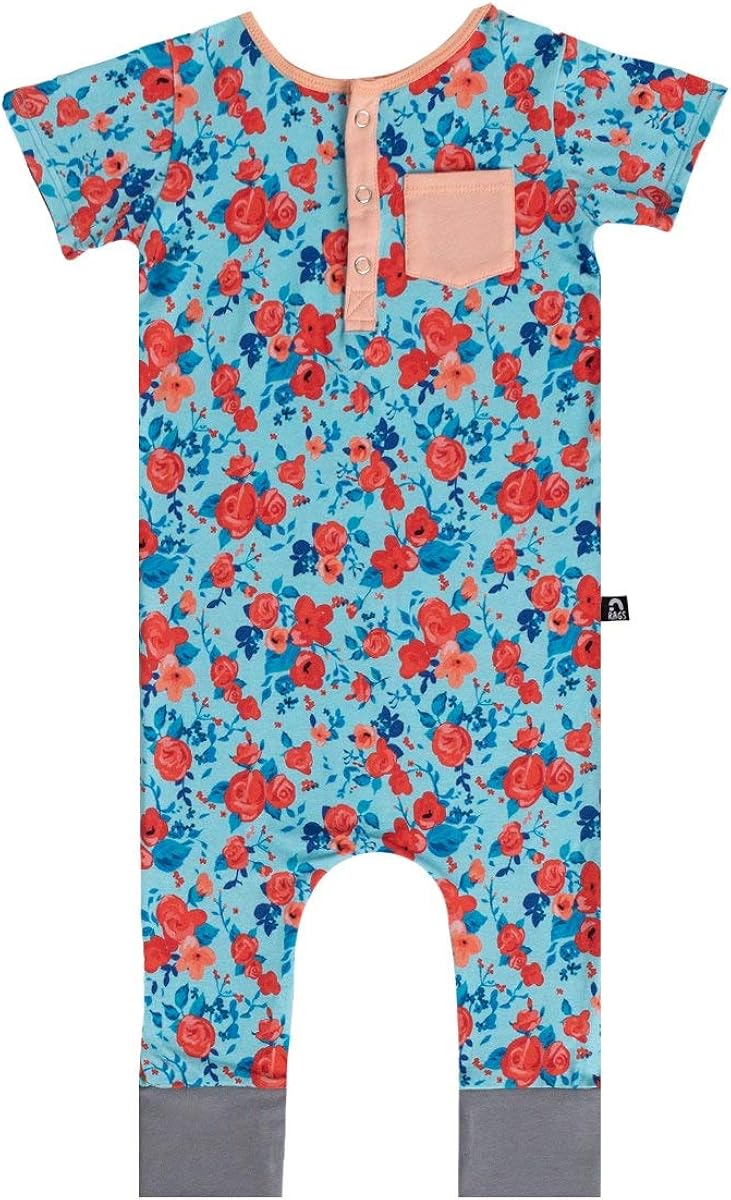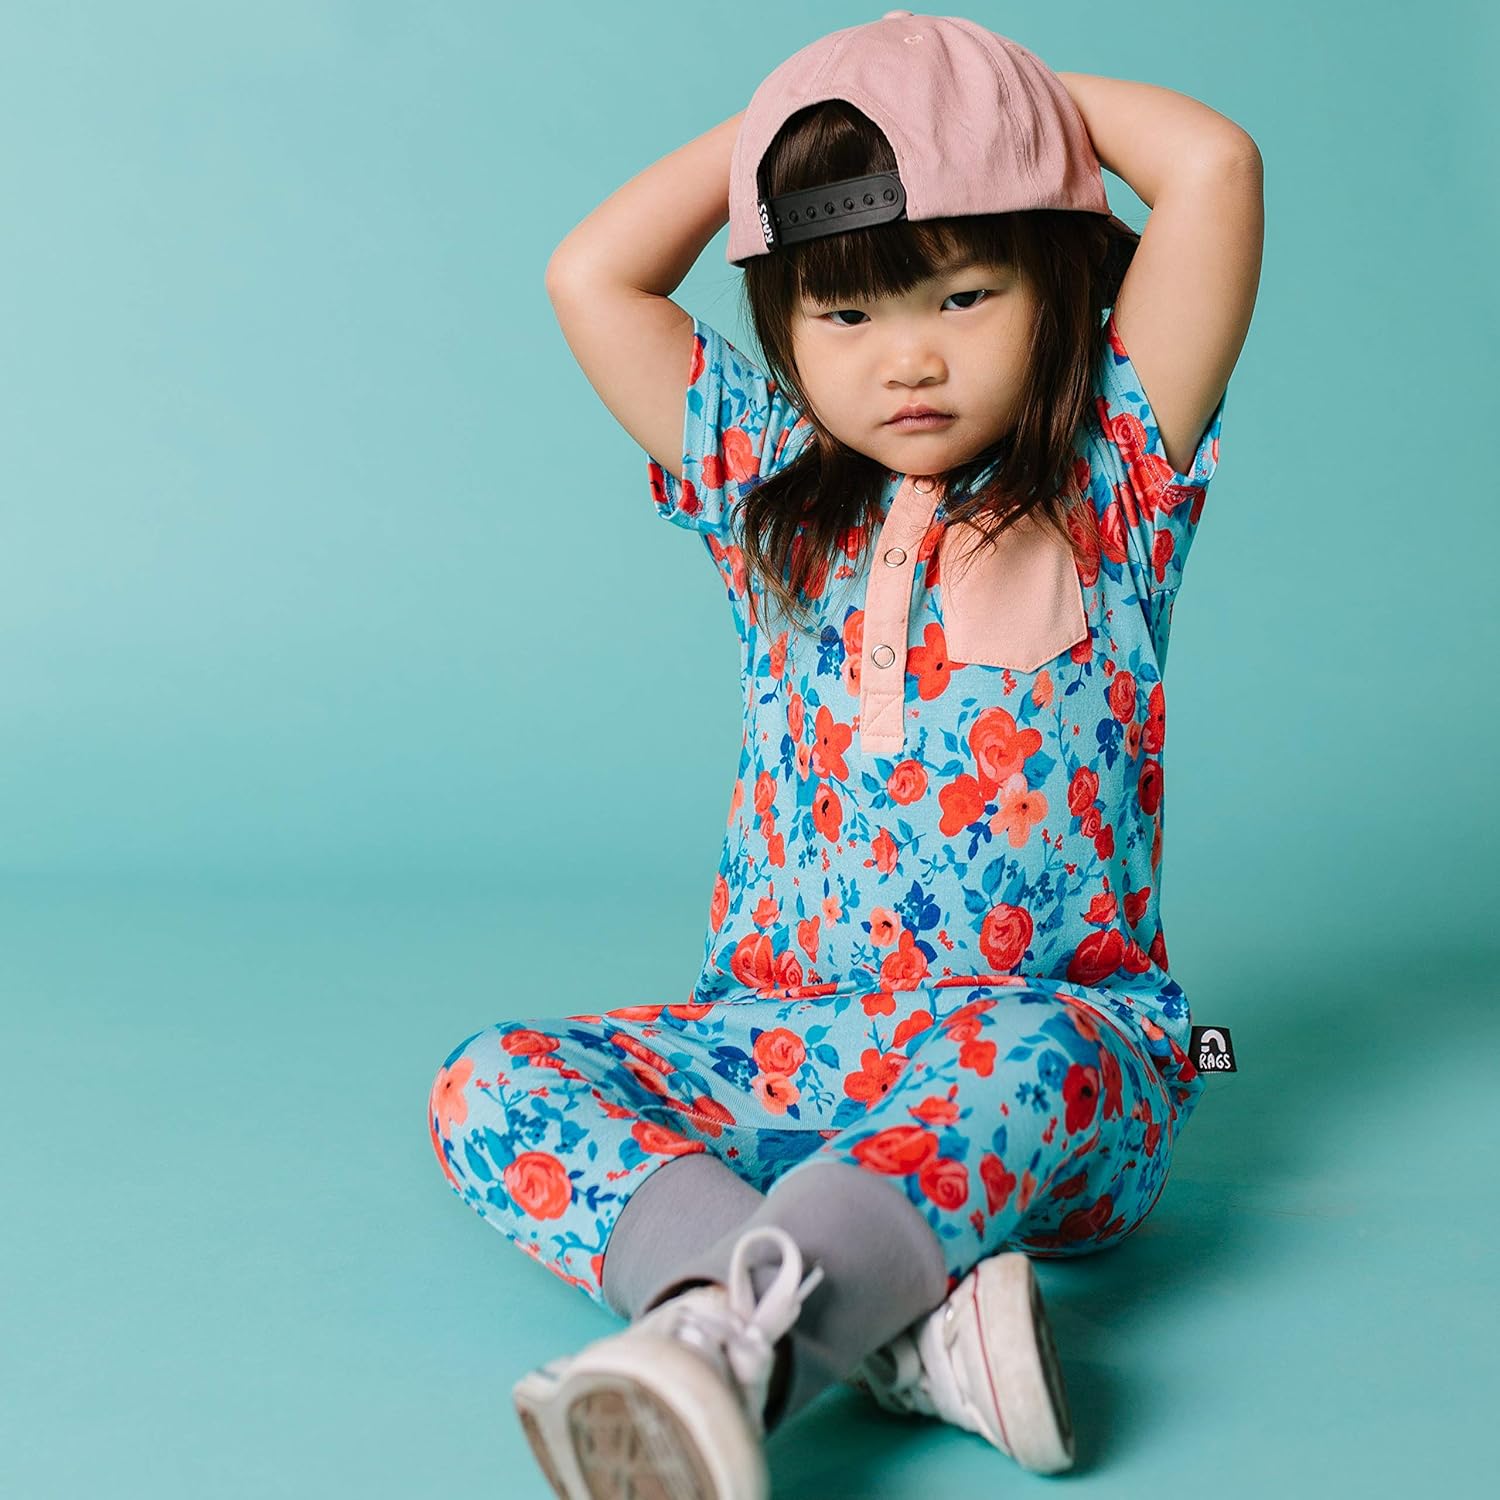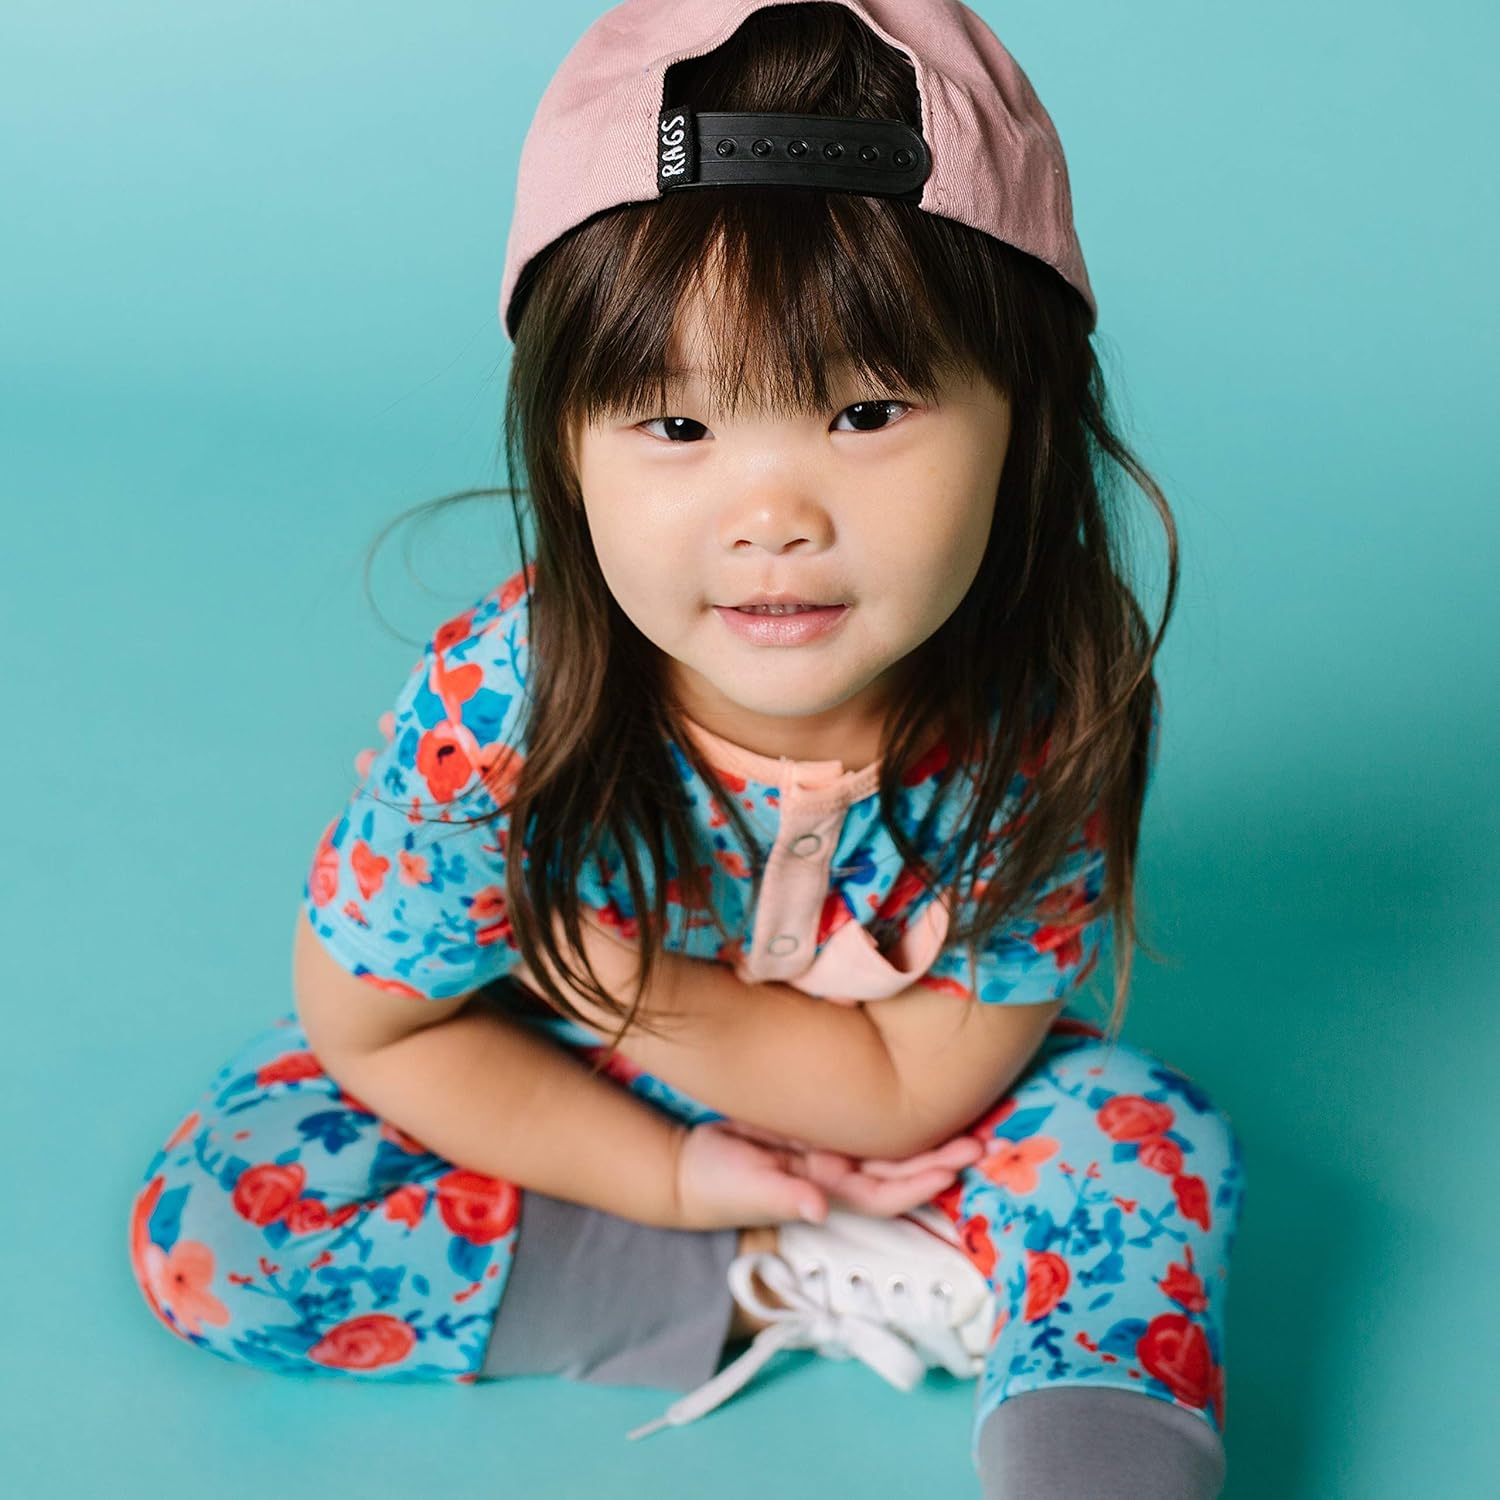
Rags Girl Kids Romper | Short Sleeve Henley Girl | Blue Poppy Floral | Coral
Category: AMAZON FASHION
Our one-piece romper is created with a soft, stretchy spandex/jersey knit fabric, ensuring a perfect fit on your little one with premium comfort. Our patent-pending elastic neckline allows little arms to slide in and out easily while reinforcing the garment shape. No more snaps or buttons! This Rag is available in sizes 3-6 months through 5-6 years, perfect for your infants, toddlers, and young kids. Rags fit true to size and are fashion forward.
Features: Imported | Elastic closure | The original and authentic Rag - a snapless, buttonless romper - has won over moms and dads 'round the world with its innovative design, ease for parents, comfort for infants and toddlers, and trendy designs. | FUNCTION: Easy on, easy off! Our patent-pending elastic neckline means no more snaps! Put their cute legs through the elastic neck, shimmy it on up over the torso, and easily slide little arms in and out of the arms. | FIT: Looks and feels like itÍs tailored to fit big or lil' shapes and sizes. Soft, stretchy material makes Rags ideal to wear all day, every day. | FASHION: Your little one can rock unique Rags that fit their big personality! Who doesn't love a well-dressed kiddo? Our fashion-forward designs are perfect for your babes and toddlers. | QUALITY: RAGS has taken the children's fashion industry by storm and been featured on ABC's Shark Tank, Vogue, Huffington Post, Forbes, US Weekly, Pop Sugar, Britt + Co, and more! If you don't love your product for whatever reason, reach out to us in 30 days for a full refund.